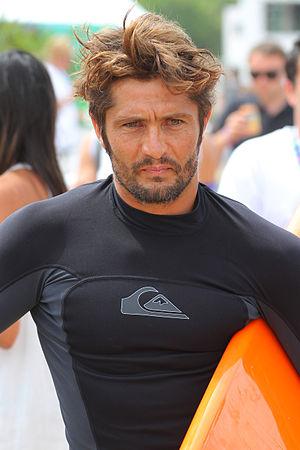
Willy Sagnol, né le 18 mars 1977 à Saint-Étienne, est un footballeur international français reconverti entraîneur.
Bixente Lizarazu [biˈʃente liˈs̪araˌs̪u], né le 9 décembre 1969 à Saint-Jean-de-Luz, est un footballeur international français évoluant au poste d’arrière gauche de la fin des années 1980 jusqu'au milieu des années 2000 et reconverti comme consultant sportif.